Lodewijck Neefs

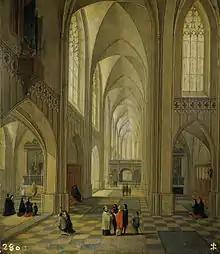
"Interior of a Church", Museo del Prado, Madrid

Ludovicus Neeffs (22 January 1617 – "c". 1649?) was a Flemish Baroque painter who specialized in architectural interiors of churches. He is the least known of the Neeffs family of painters that were active in Antwerp, and several works attributed to either his father, Pieter Neeffs I, or younger brother, Pieter Neeffs II, might actually be from his hand.